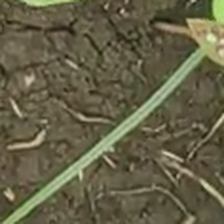
Weed species: Lavhala_(Cyperus_Rotundus)